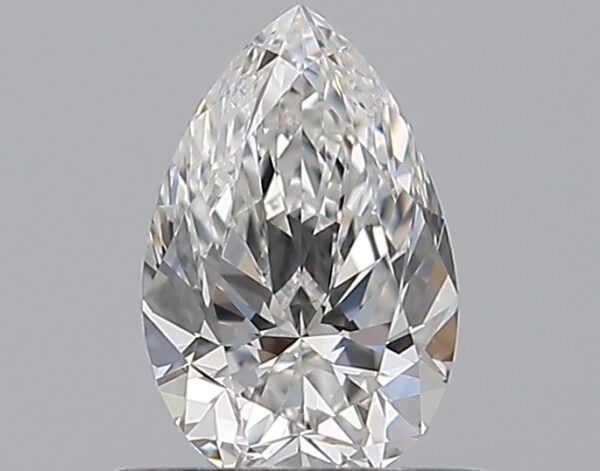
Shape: pear
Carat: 0.5
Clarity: VVS2
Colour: E
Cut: EX
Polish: EX
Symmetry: VG
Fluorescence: F
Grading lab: GIA
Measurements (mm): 6.7 x 4.36 x 2.77